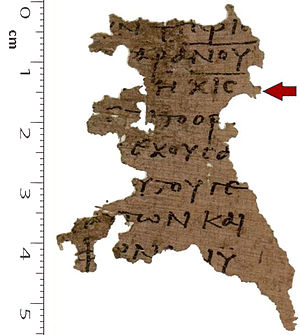
Dyrets tal / Tallet 616
Papyrus fra det sene 300-tallet elle det tidlige 400-tallet, hvor Dyrets tal er angivet som 616.
Dyrets Tal stammer fra Johannes' Åbenbaring, hvor det er et tal / en kode for Dyrets navn.